Cinnamon bird

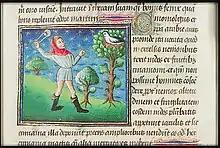
A cinnamon bird, as depicted in a bestiary in a manuscript from Western France, c. 1450.

The cinnamon bird, also known as Cinnamologus, Cinomolgus, or Cynnamolgus is a mythical creature described in various bestiaries as a giant bird that collected cinnamon to build its nests.